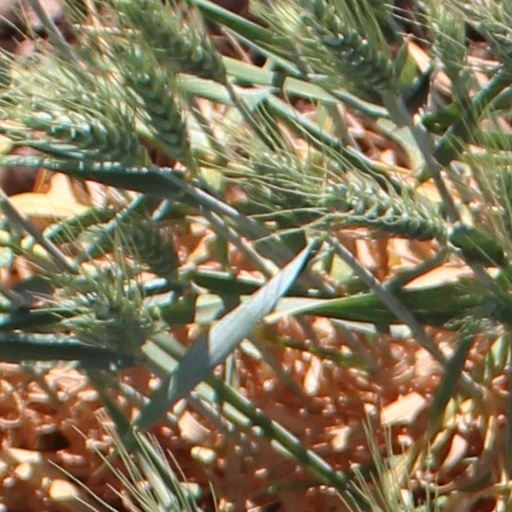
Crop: wheat